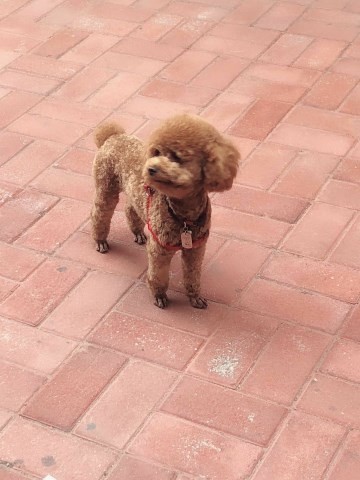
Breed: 7449-n000128-teddy